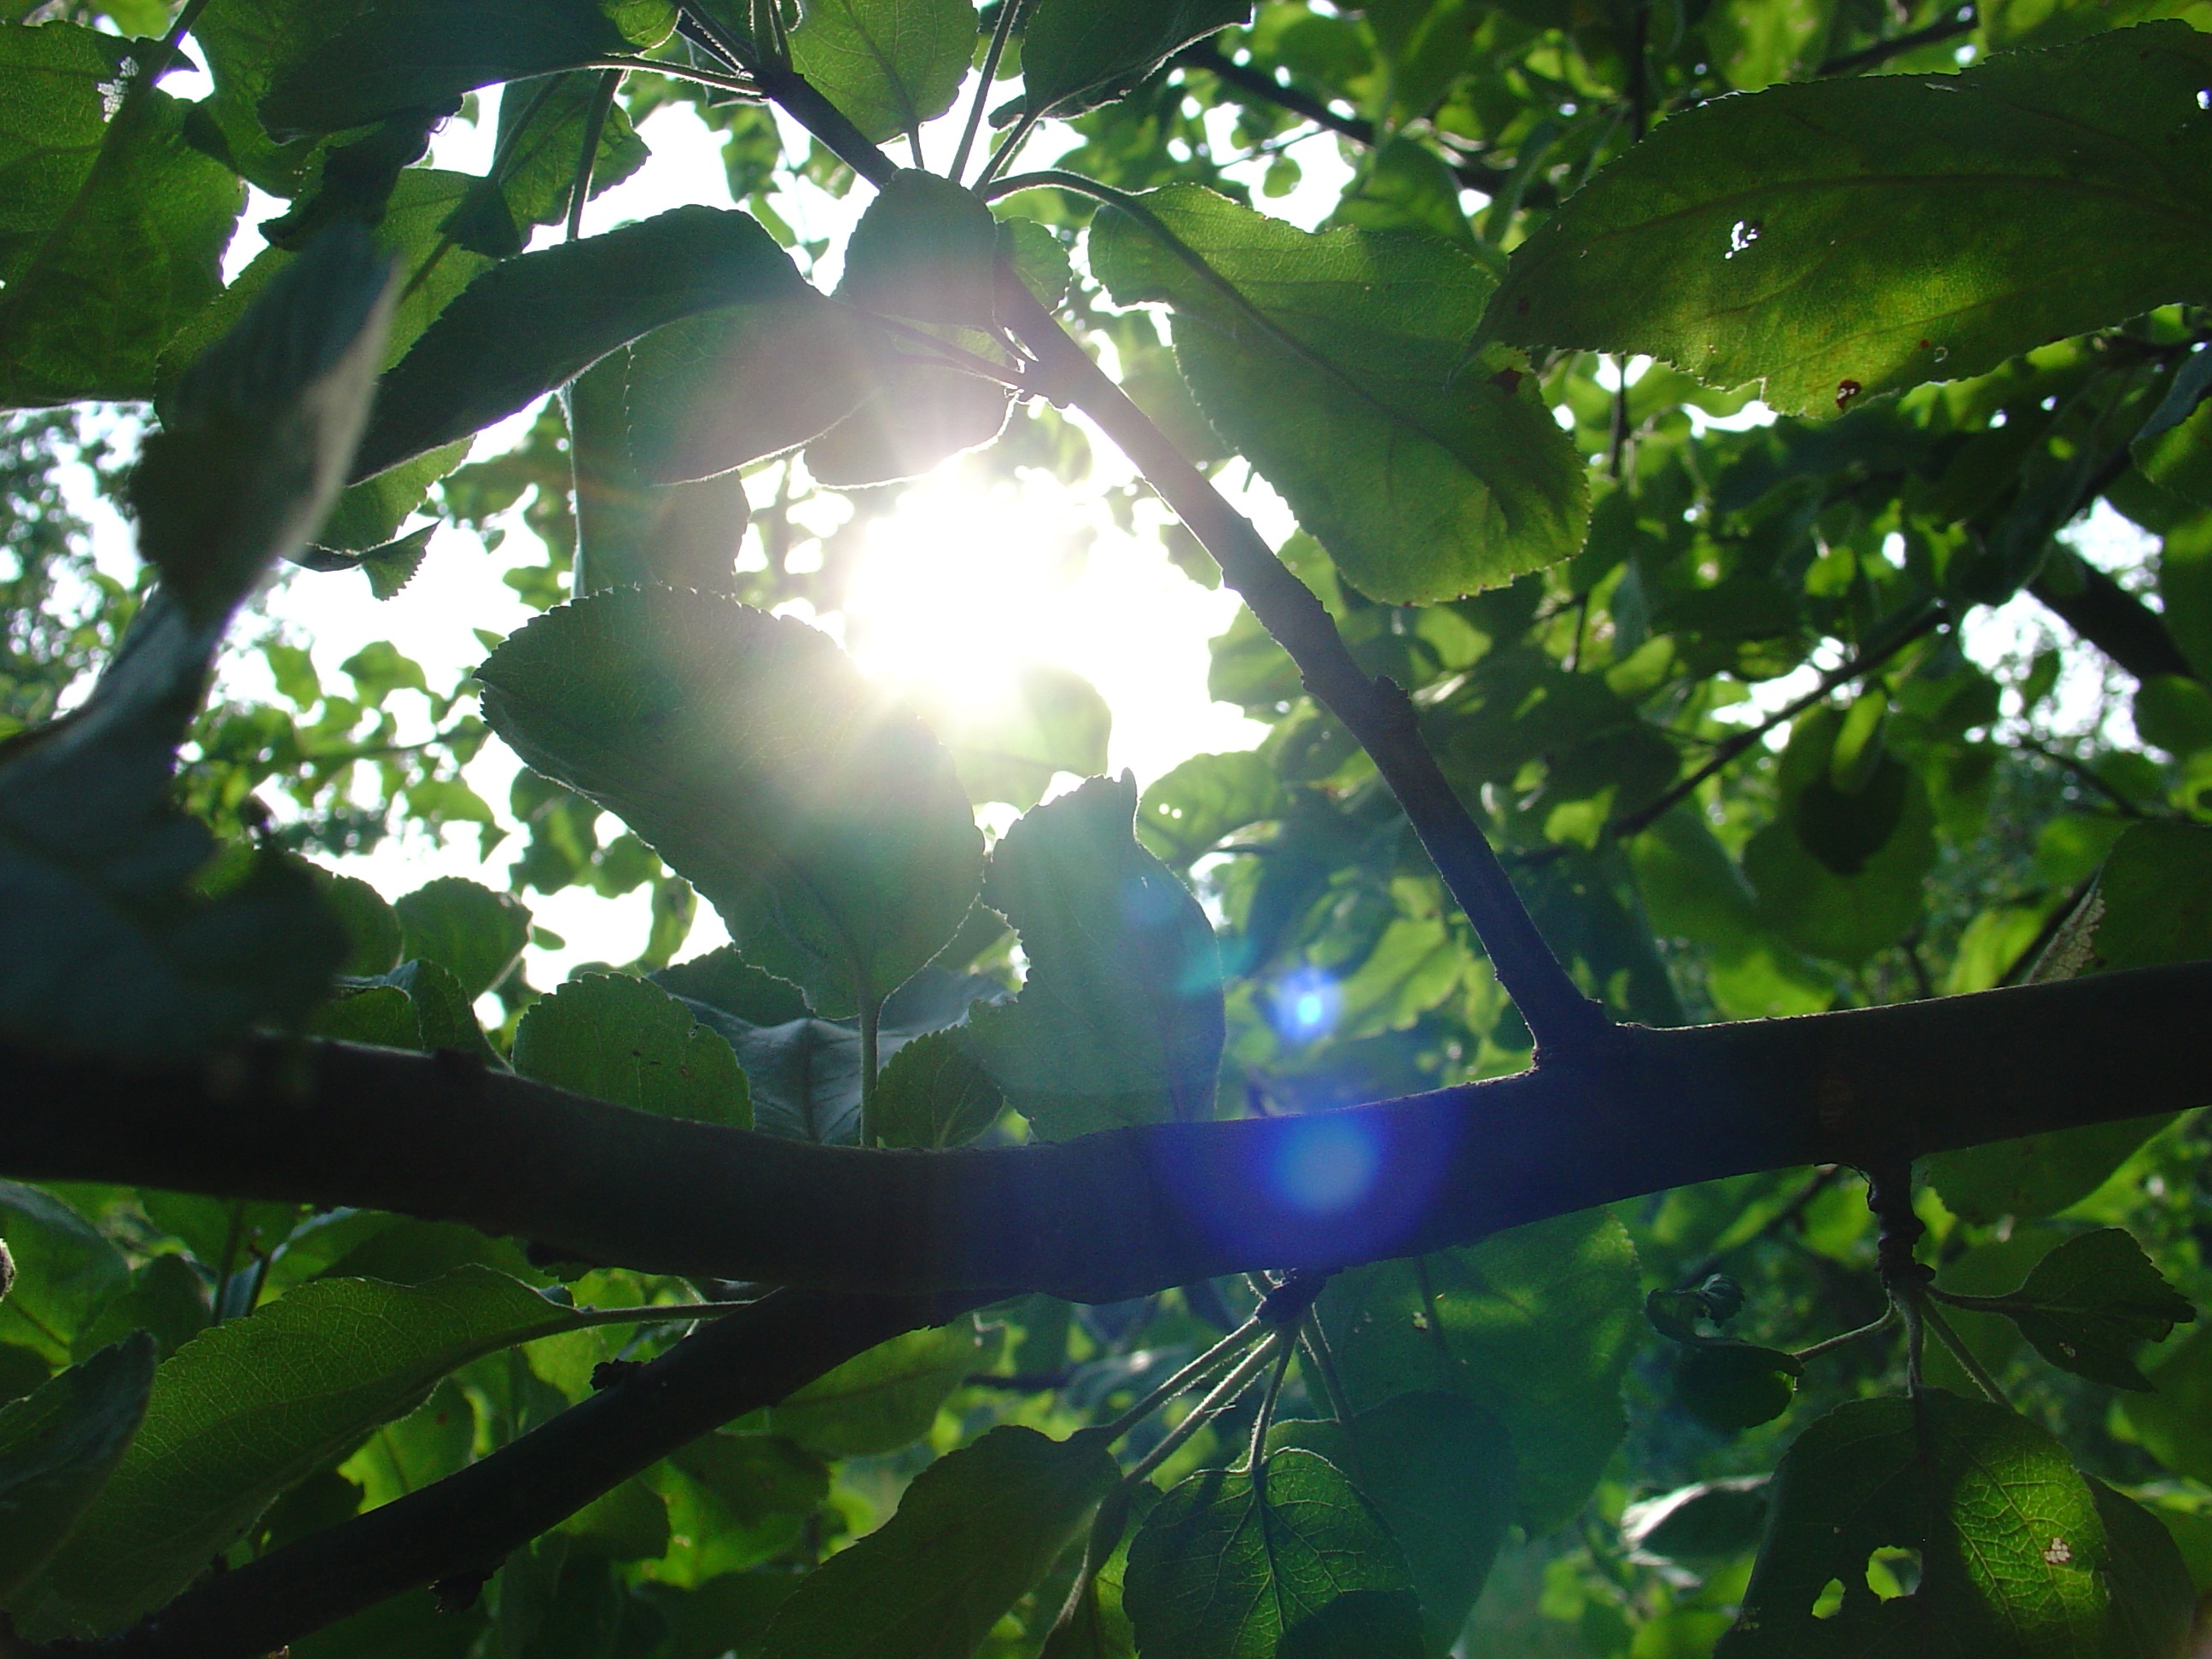
tree, nature, forest, branch, light, plant, sunlight, leaf, flower, summer, foliage, green, jungle, produce, botany, flora, rainforest, habitat, the sun, tropics, woody plant